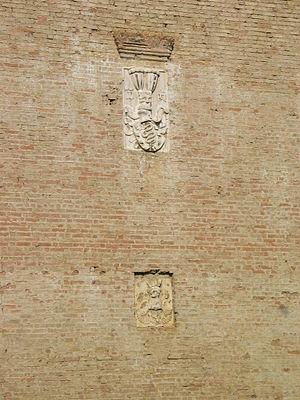
Montechiarugolo est une commune de la province de Parme dans la région Émilie-Romagne en Italie.